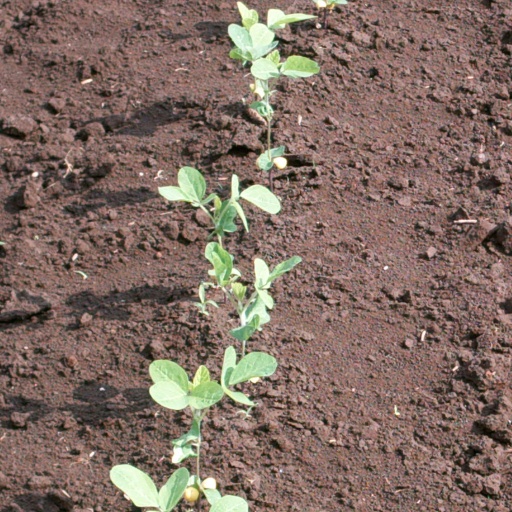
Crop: soybean